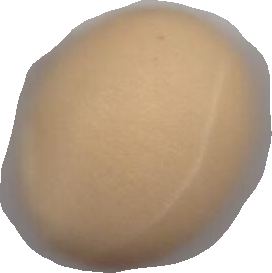
Variety: Grobogan